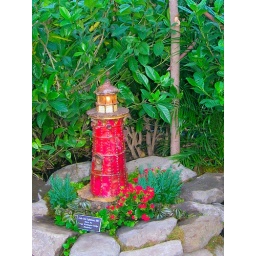
The Little Red lighthouse and the big gray bridge in miniture.